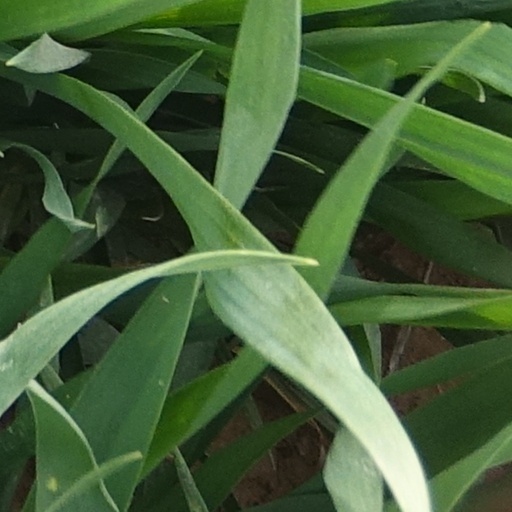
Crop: wheat